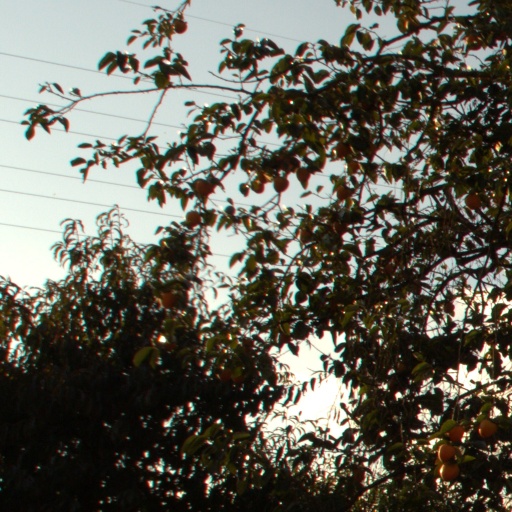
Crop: grape